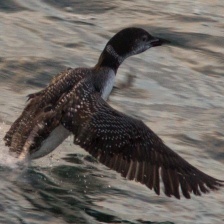
Species: COMMON LOON
Scientific name: GAVIA IMMER